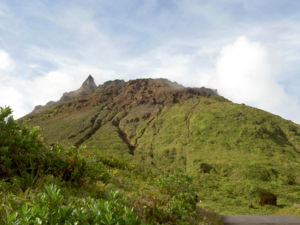
La Soufrière
Toppen af La Soufrière
La Souffrière er en aktiv vulkan i Guadeloupe, der befinder sig 10 km. fra ”Basse-Terre” og vest for Carbets faldene. Det er den eneste aktive vulkan på øen. La Soufrière har fået ”La vieille dame” som kælenavn. Den er en del af et vulkanisk system, der består af fem andre vulkaner som er: